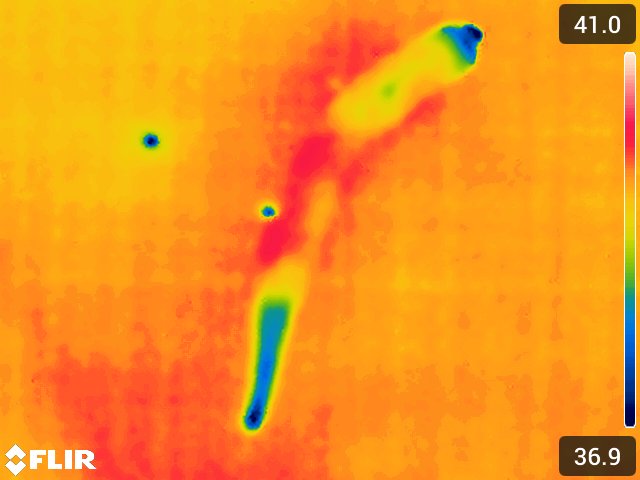
Maturity: over_matured